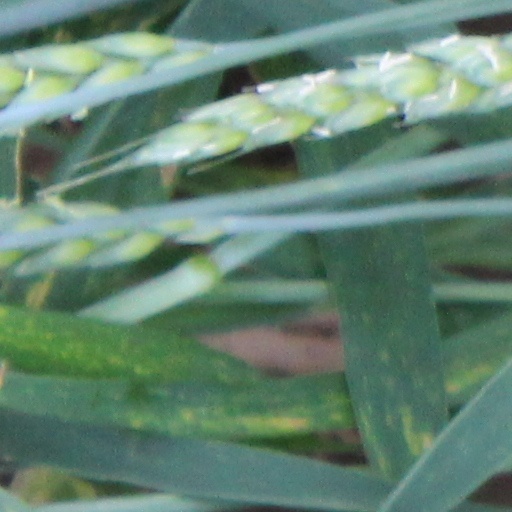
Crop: wheat